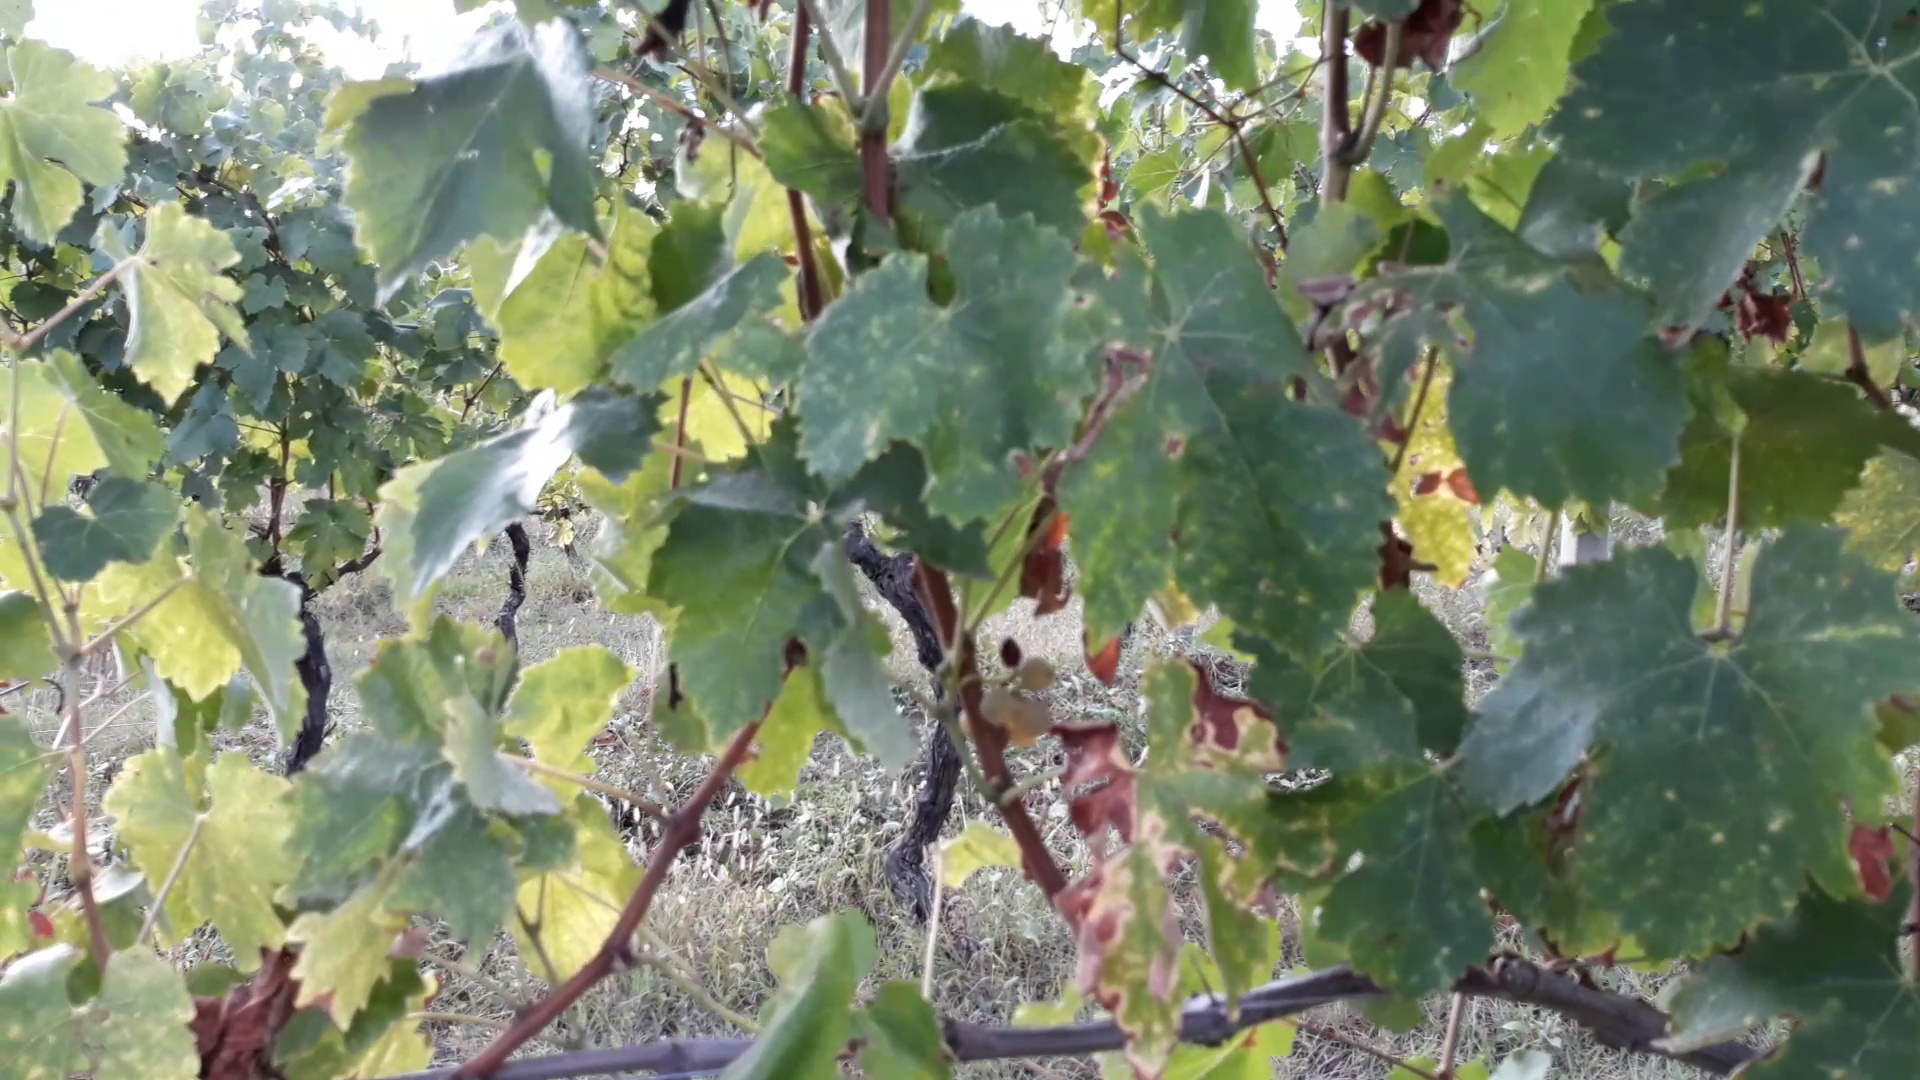
Label: esca